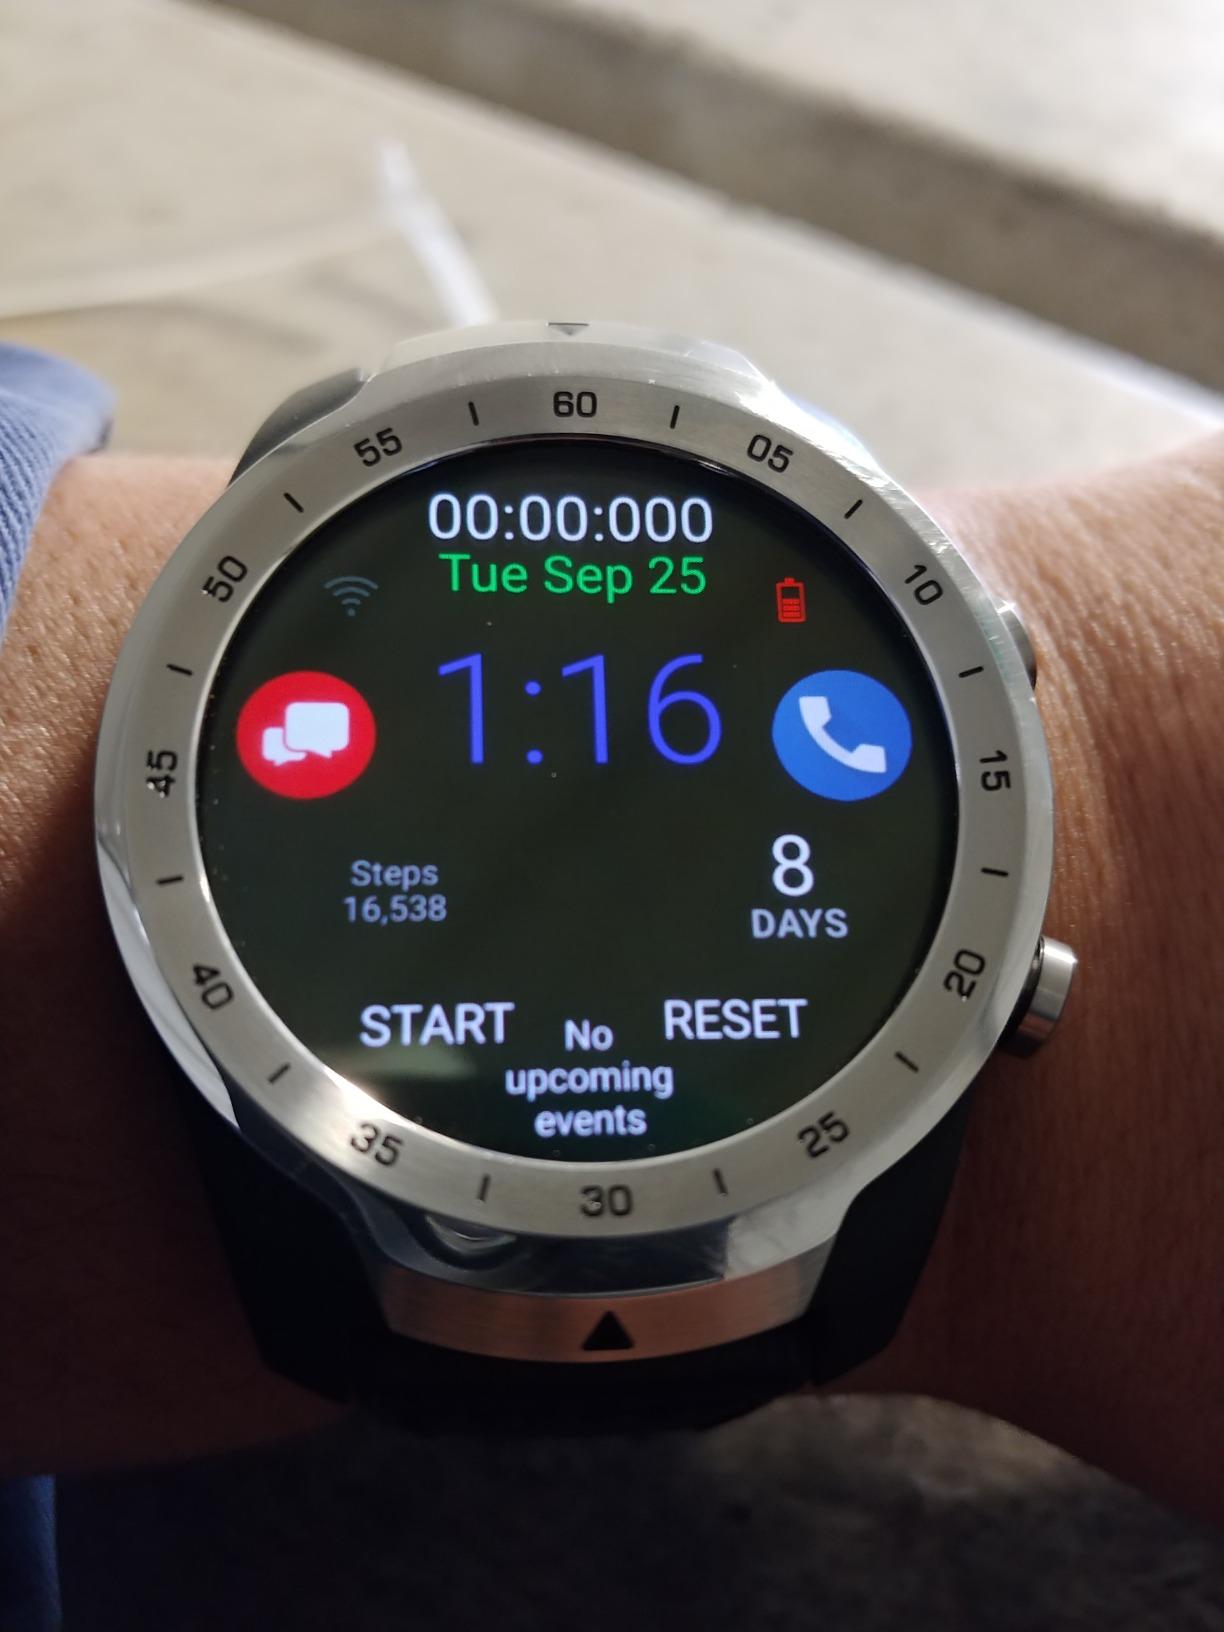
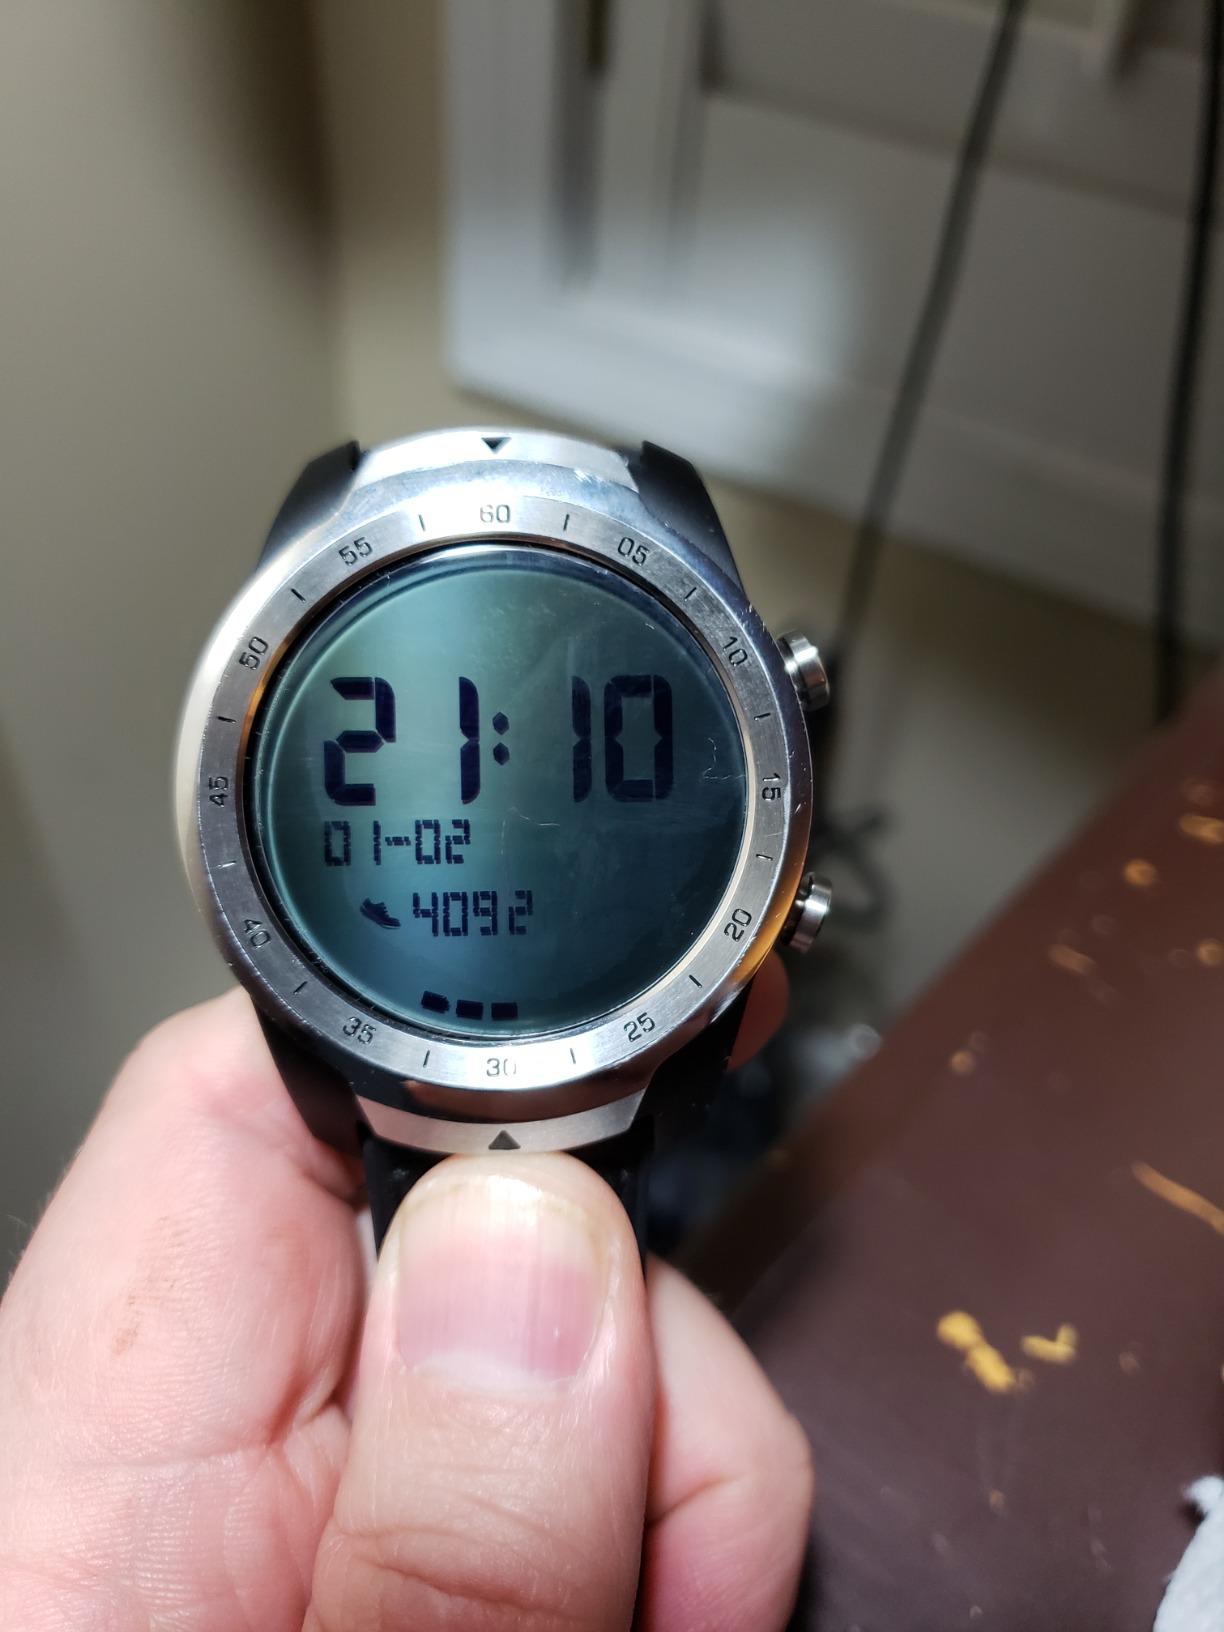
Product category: smartwatch
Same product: yes